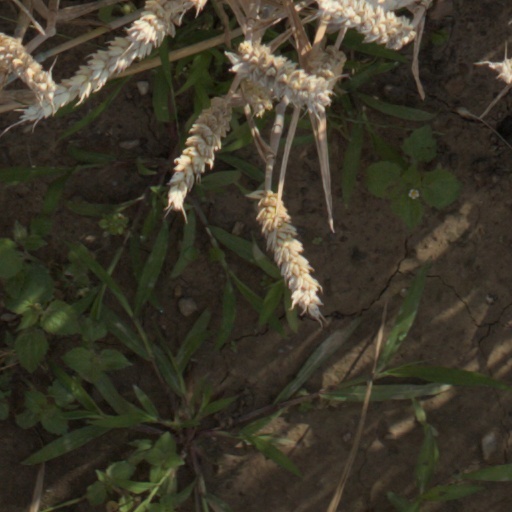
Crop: wheat